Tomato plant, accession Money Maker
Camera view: bottom (45 deg); turntable rotation: 90 degrees
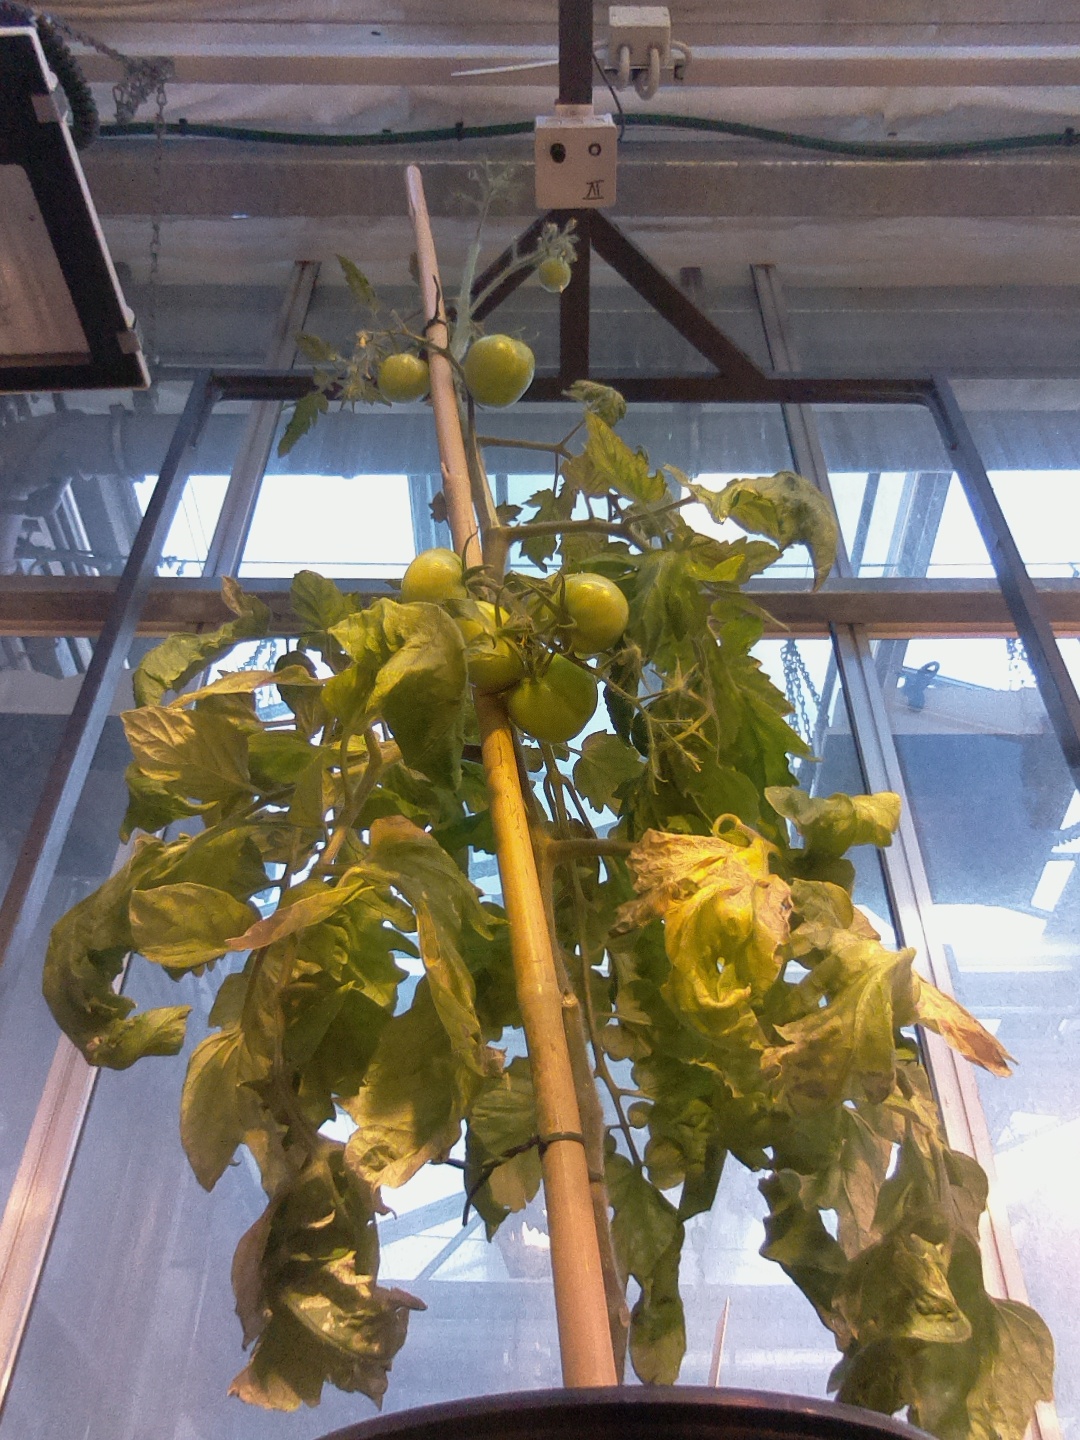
BBCH growth stage 79: 90% -100% of final fruit size